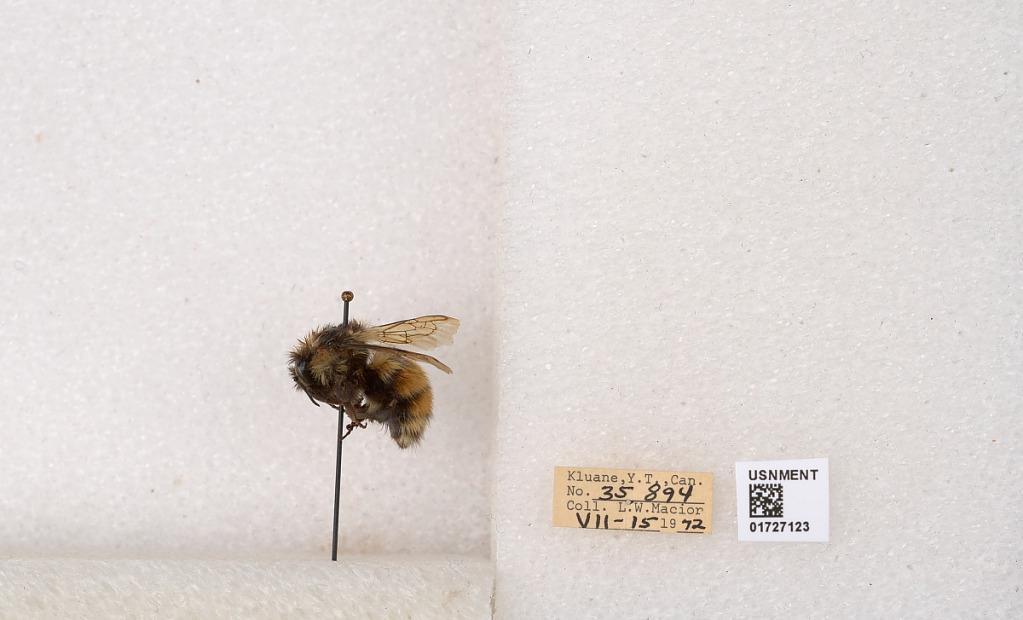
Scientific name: Bombus (Pyrobombus) sylvicola Kirby
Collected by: L. Macior
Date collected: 1972-7-15
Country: Canada
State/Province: Yukon Teritory
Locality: Kluane National Park and Reserve
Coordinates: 60.7493, -139.504